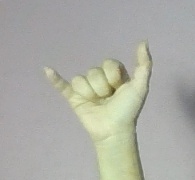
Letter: ya